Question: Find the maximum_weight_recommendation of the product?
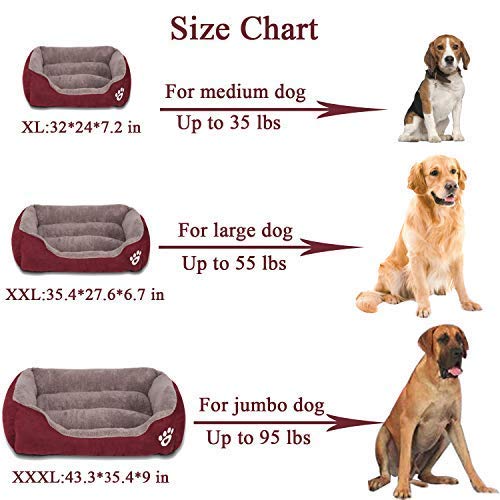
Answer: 95 pound